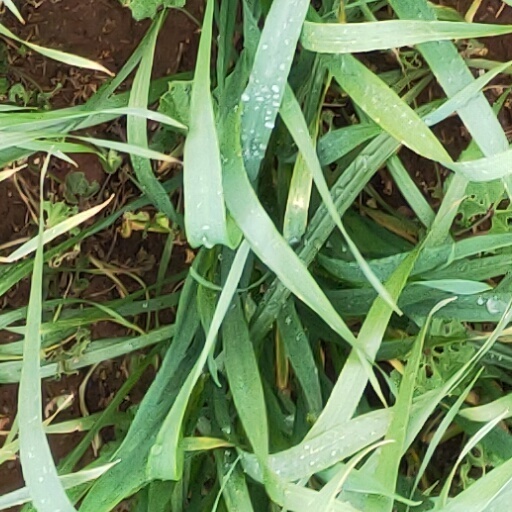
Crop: wheat